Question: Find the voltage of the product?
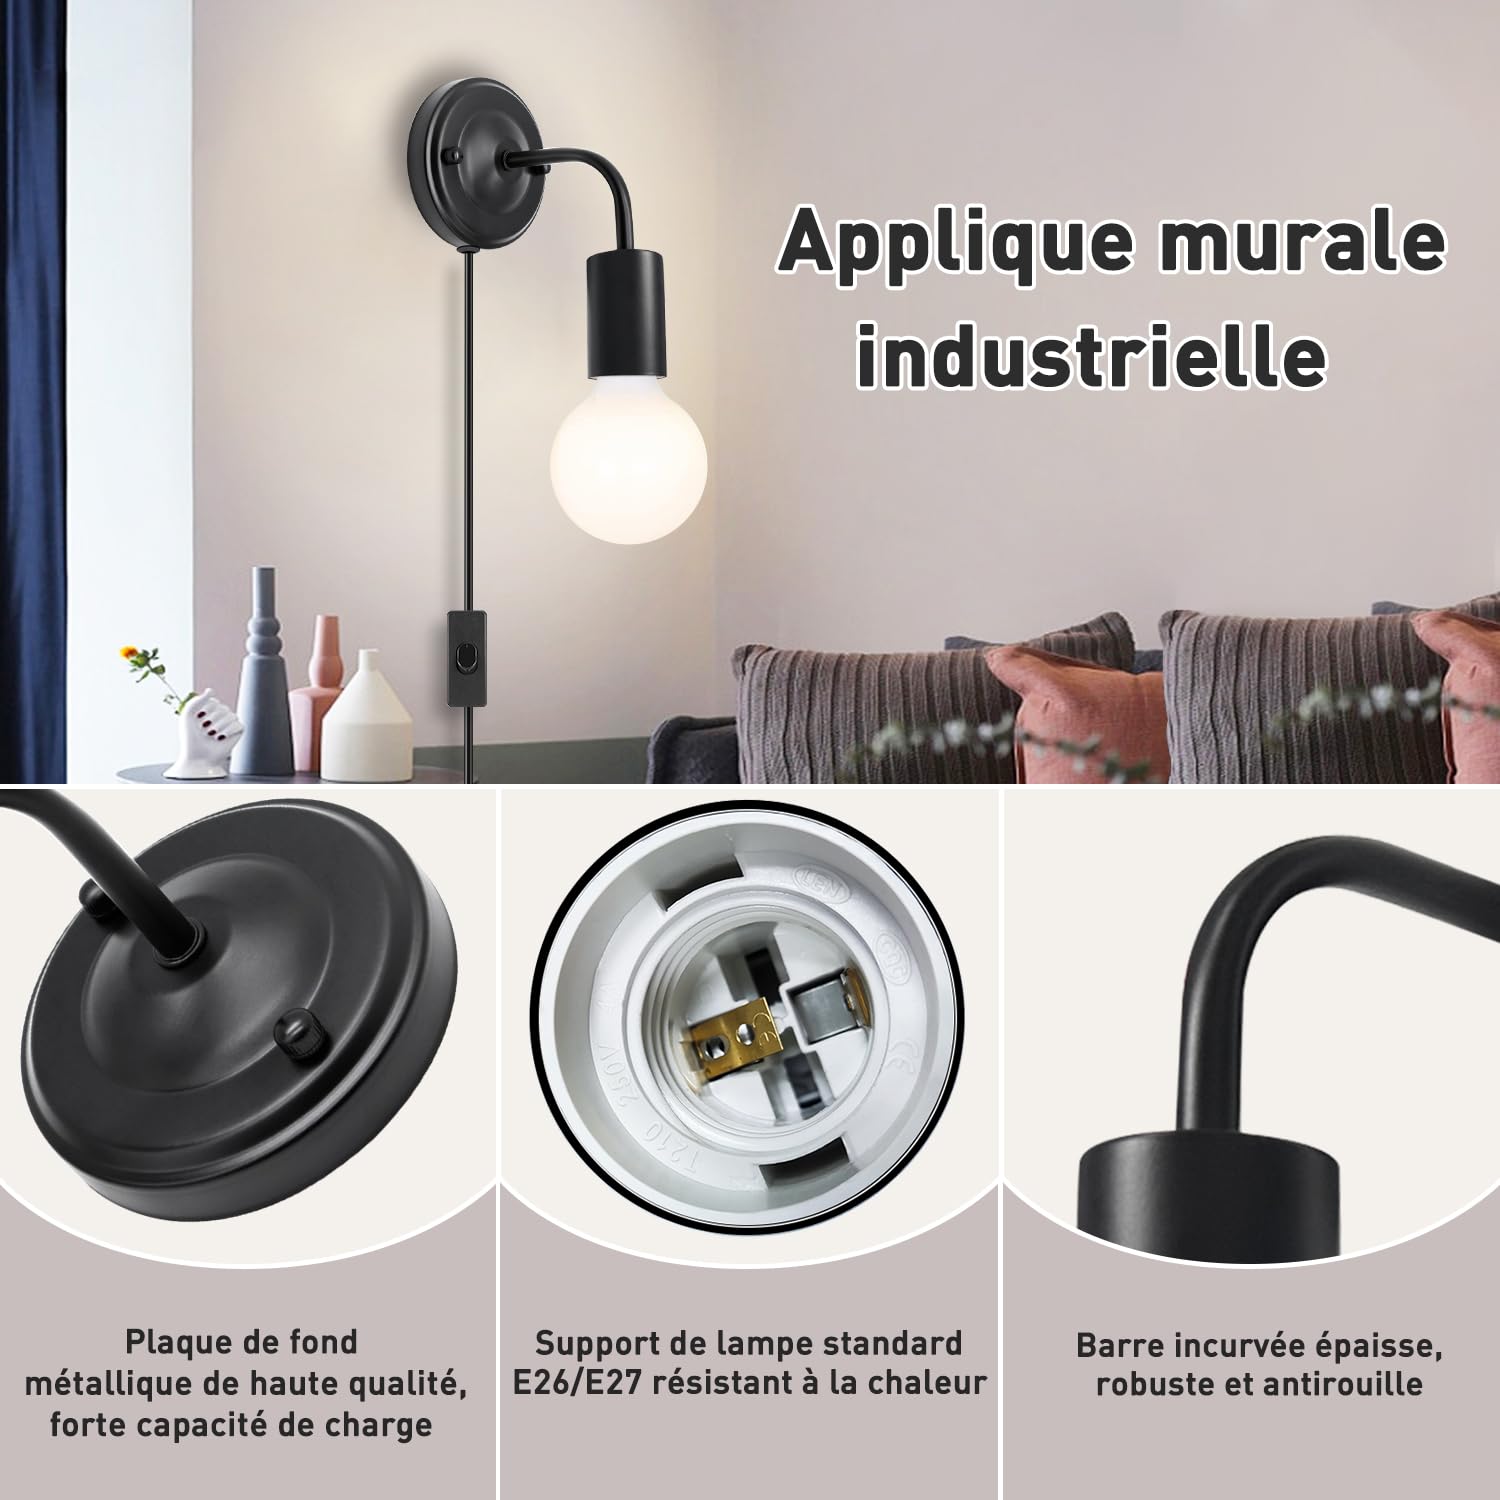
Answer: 250.0 volt